Wilson Gonzalez Ochsenknecht

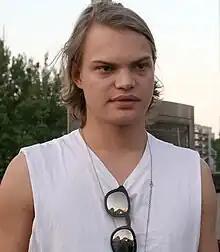
Ochsenknecht in 2012

Wilson Gonzalez Ochsenknecht (born 18 March 1990) is a German actor. He has appeared in more than twenty films since 1999. His father, Uwe Ochsenknecht, is also an actor. He has a younger brother, Jimi Blue Ochsenknecht, and a younger sister, Cheyenne Savanna Ochsenknecht.